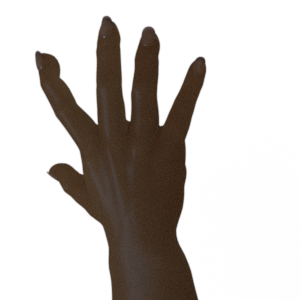
Label: paper